Elmwood Historic District–East

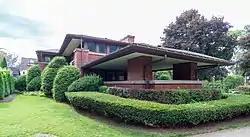
William R. Heath House

Elmwood Historic District–East is a national historic district located at Buffalo, Erie County, New York. The district encompasses 2,405 contributing buildings, 31 contributing structures, and 14 contributing objects in the Elmwood Village neighborhood of Buffalo. It is bounded on the north by Delaware Park, Forest Lawn Cemetery, and the former Buffalo State Asylum, on the south by the Allentown Historic District, and on the west by the Elmwood Historic District–West. This predominantly residential district developed between about 1867 and 1965, and includes notable examples of Queen Anne, Shingle Style, Colonial Revival, Tudor Revival, and American Craftsman style architecture. The district contains one of the most intact collections of built resources from turn of the 20th century in the city of Buffalo and western New York State. Located in the district are 17 previously listed contributing resources including the Buffalo Seminary, Garret Club, James and Fanny How House, Edgar W. Howell House, Edwin M. and Emily S. Johnston House, Col. William Kelly House, Lafayette Avenue Presbyterian Church, Parke Apartments, and the Unitarian Universalist Church of Buffalo. Other notable building include the Frank Lloyd Wright designed William R. Heath House (1904–1905), Herbert H. Hewitt House (c. 1898), School 56 (1910–1911), the Harlow House (c. 1892), A. Conger Goodyear house (c. 1908), Alexander Main Curtiss House (now the Ronald McDonald House, 1895), Nardin Academy campus (c. 1914), and Coatsworth House (1897).